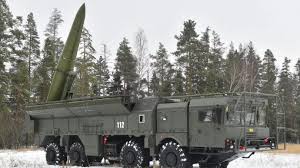
Label: Air Defense